River dolphin

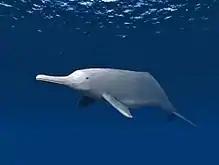
Life reconstruction of "Arktocara yakataga", an allodelphinid

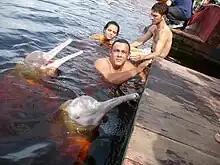
Amazon river dolphin

In 2012 the Society for Marine Mammalogy began considering the Bolivian ("Inia geoffrensis boliviensis") and Amazonian ("Inia geoffrensis geoffrensis") subspecies as full species "Inia boliviensis" and "Inia geoffrensis", respectively; however, much of the scientific community, including the IUCN, continue to consider the Bolivian population to be a subspecies of "Inia geoffrensis".